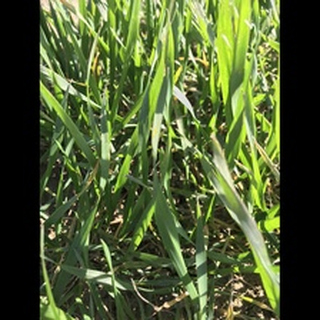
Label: healthy_wheat